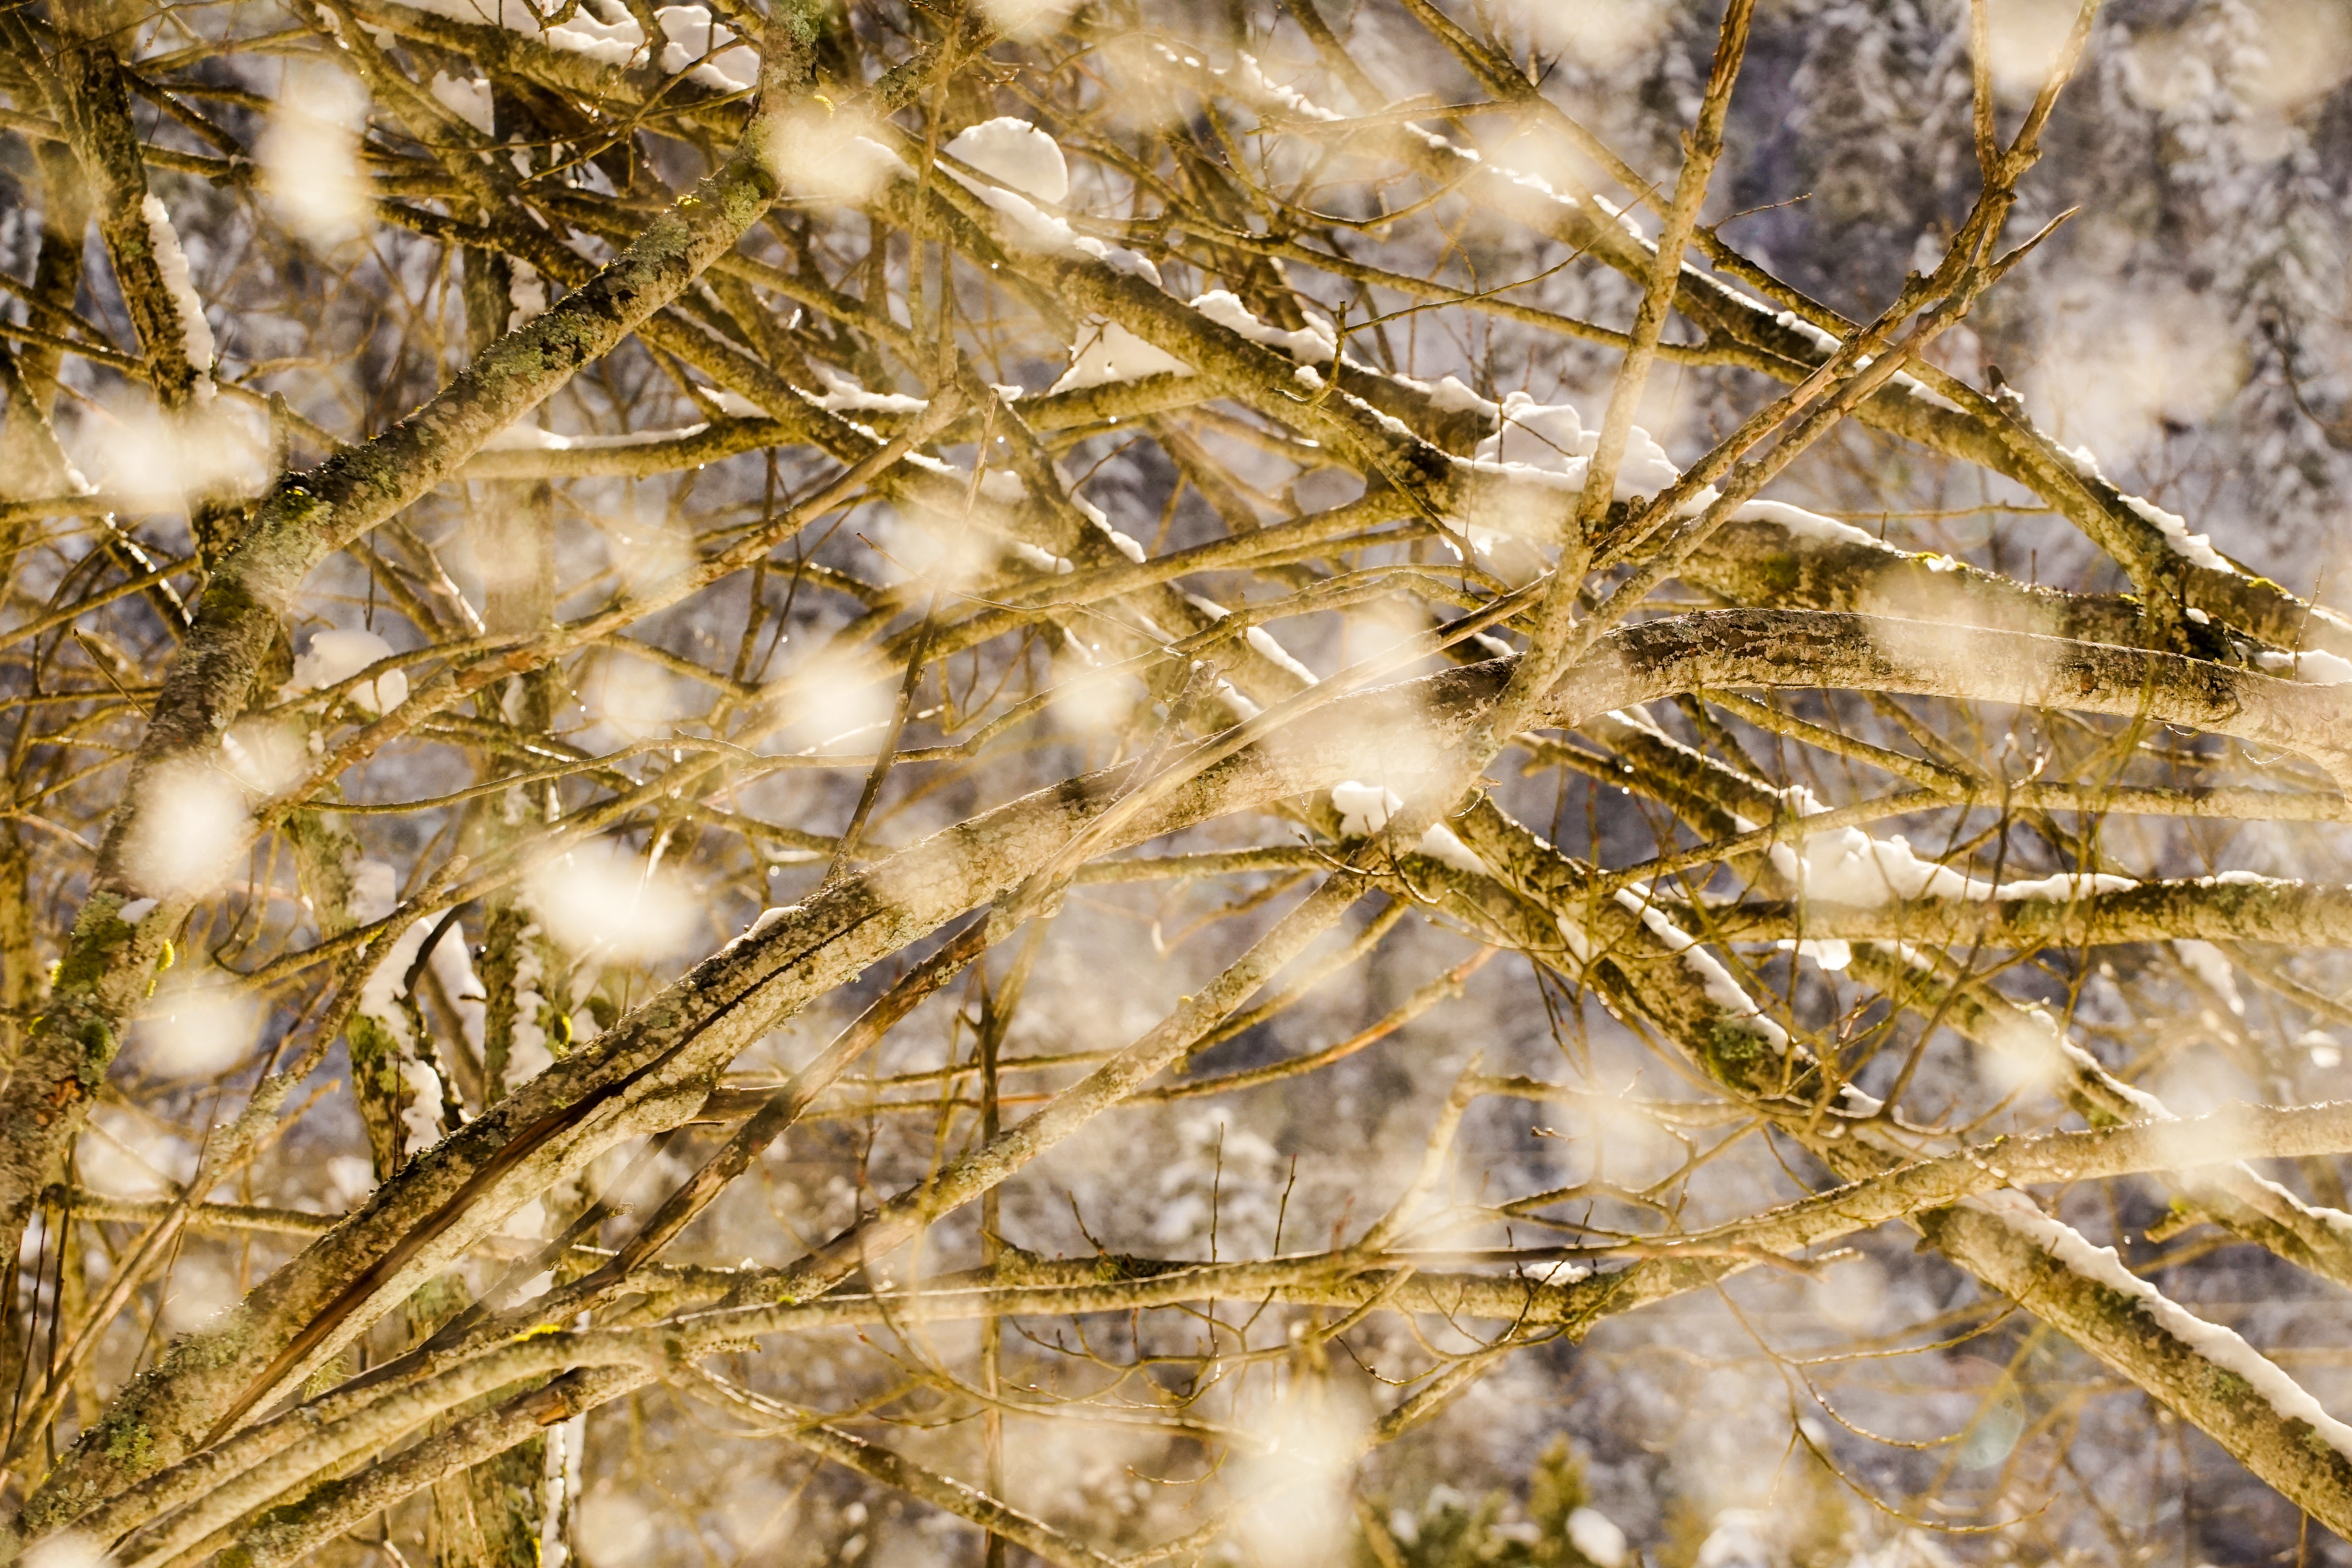
grass, pattern, metal, branch, plant, twig, rock